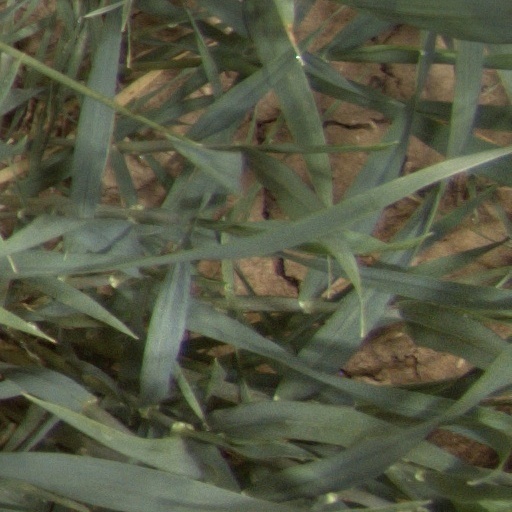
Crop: wheat